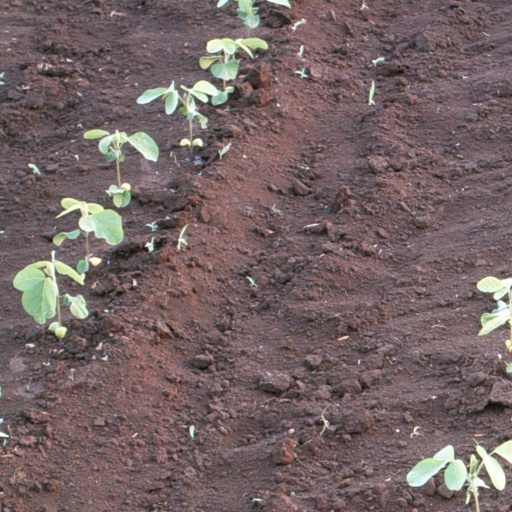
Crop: soybean